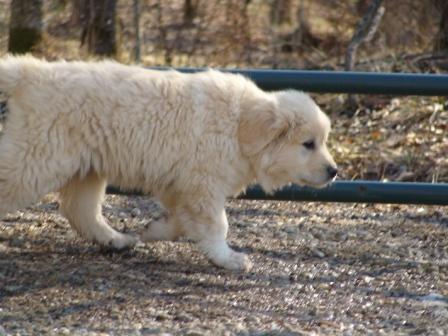
Great_Pyrenees